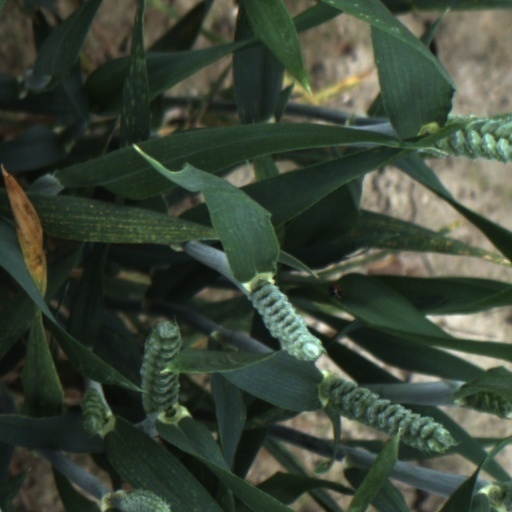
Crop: wheat